Freedom of religion in Iran

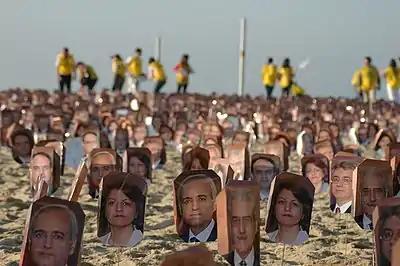
Images of the faces of the Yaran, a group of 7 Bahá'í leaders imprisoned in Iran, at a rally in Rio de Janeiro, Brazil.

The Baháʼí Faith originated in Iran during the 1860s. The Baháʼís believe their prophet to be the Messiah for this era. Initially it attracted a wide following among Shi'a clergy. The political and religious authorities of that time joined to suppress the movement, and since then the hostility of the Shi'a clergy to the Baháʼí Faith has remained strong. Baháʼís are considered apostates by the Shi'a clergy because of their claim to a valid religious revelation subsequent to that of Mohammed. The Baháʼí Faith is defined by the Government as a political "sect," historically linked to the Pahlavi regime and, hence, counterrevolutionary, even though one of the tenets of the Baháʼí Faith is non-involvement in partisan politics.